Fools First

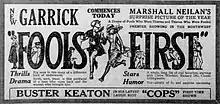
Newspaper advertisement

Fools First is a 1922 American crime film directed by Marshall Neilan and written by Marion Fairfax and Hugh Wiley. The film stars Richard Dix, Claire Windsor, Claude Gillingwater, Raymond Griffith, George Siegmann, and Helen Lynch. The film was released on May 27, 1922, by Associated First National Pictures.